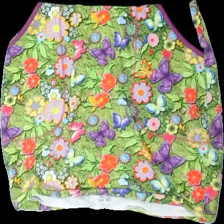
View: front
Type: Skirt
Category: Ladies
Brand: Missing
Colors: Black, Green, Pink, Multicolor
Material: 100% cotton
Pattern: Floral print
Cut: Regular
Season: All
Price range: 50-100
Recommended usage: Reuse
Description: Blue v-necked bodysuit for women